Vietnamese people in Hong Kong

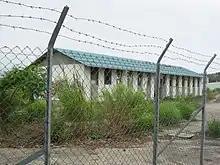
Whitehead camp in 2008.

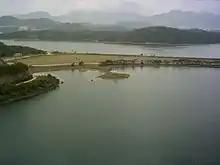
Site of the former High Island Detention Centre.

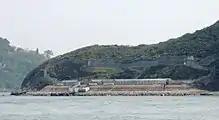
Green Island Reception Centre in 2013.

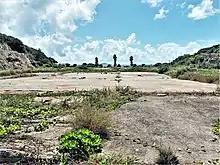
Site of Tai A Chau Detention Centre.

The first batch of 3,743 refugees in 1975 had been settled in a civilian refugee camp in Chatham Road pending their resettlement. This camp was to be demolished in 1977.